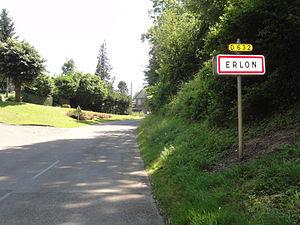
Erlon (Aisne) city limit sign
Erlon est une commune française située dans le département de l'Aisne, en région Hauts-de-France.